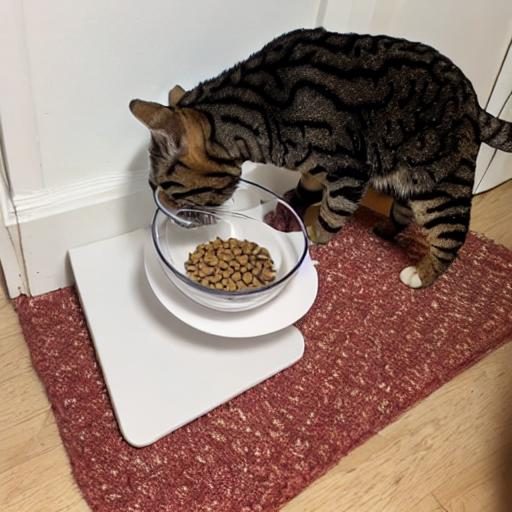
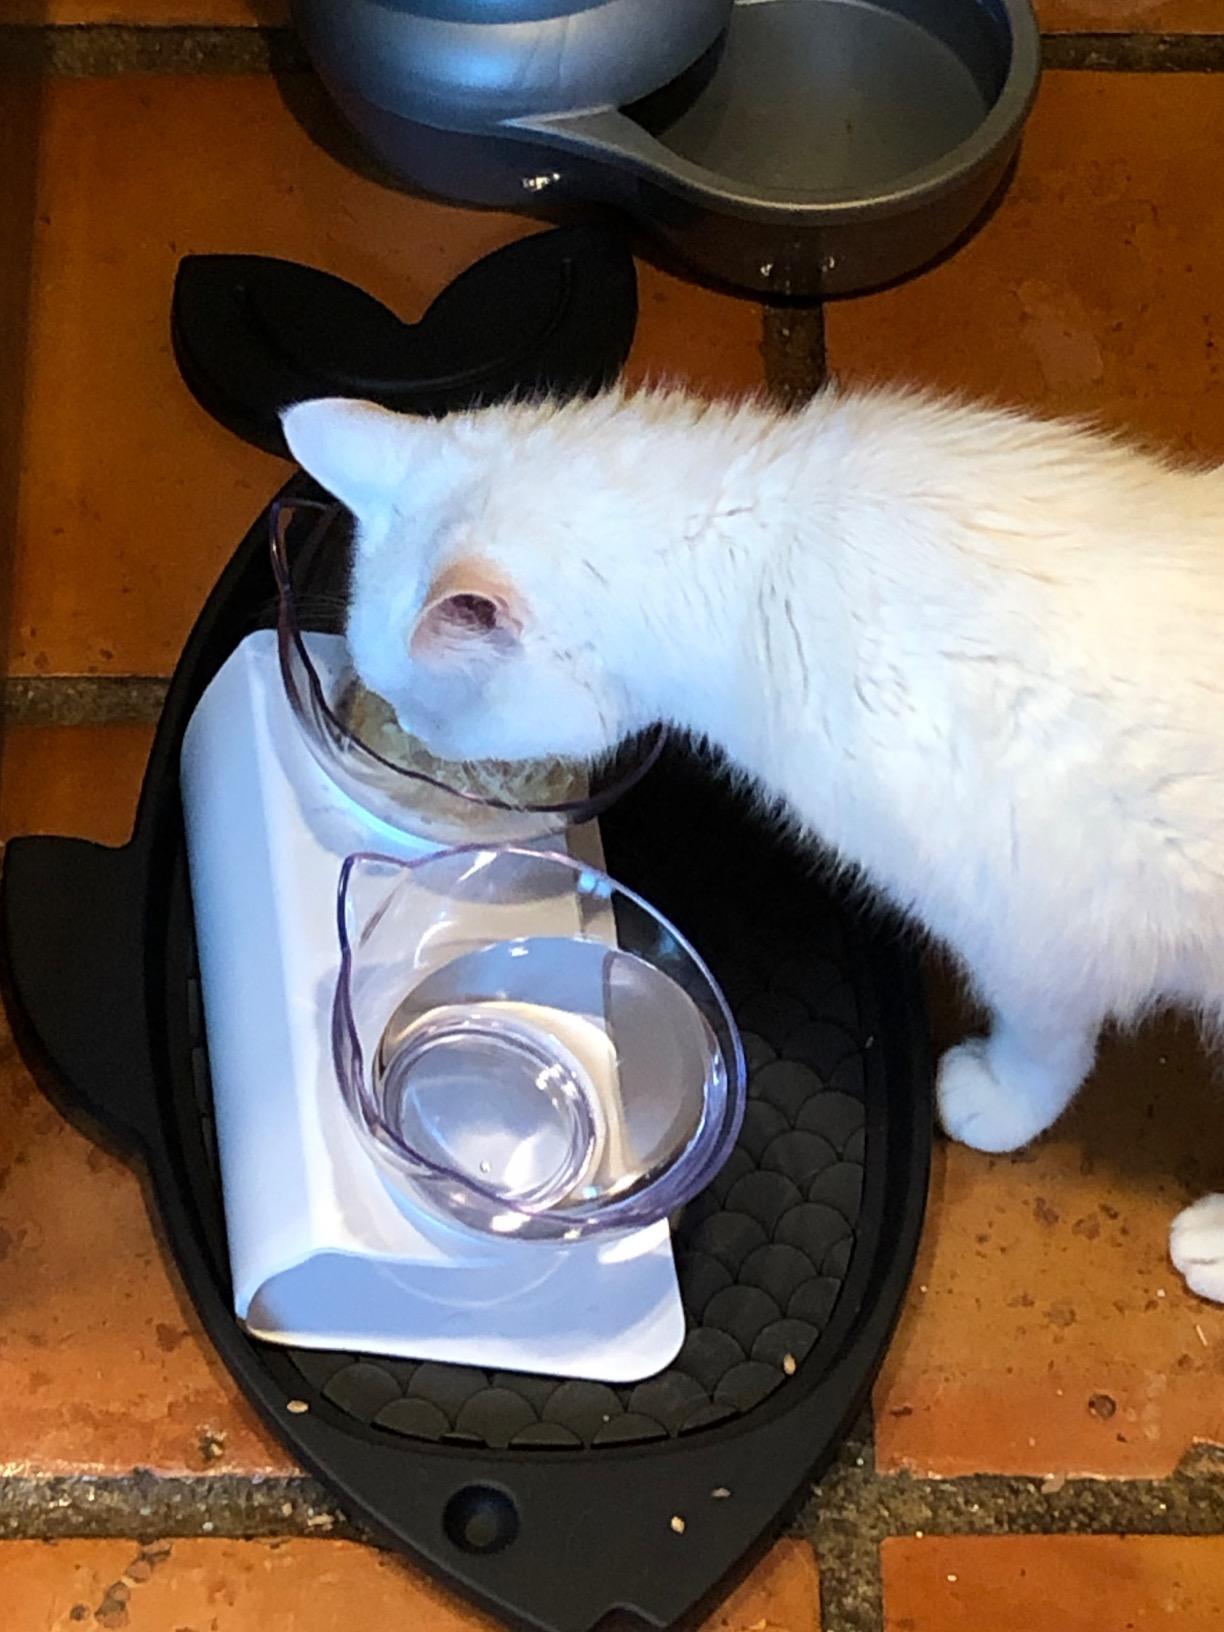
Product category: items_bowl
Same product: no